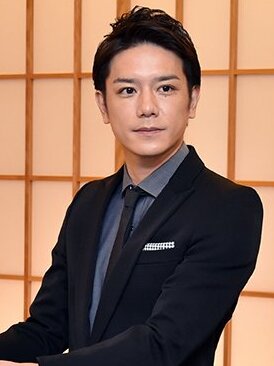
ฮิเดอากิ ทากิซาวะ

| name = ฮิเดอากิ ทากิซาวะ
| image = Hideaki Takizawa 20170831 1.jpg
| native_name = 滝沢秀明
| native_name_lang = ja
| birth_place = Hachiōji, โตเกียว, ประเทศญี่ปุ่น
| module = Infobox musical artist|embed=yes
| genre = เจ-ป็อป
| label = เอเว็กซ์กรุป
| background = นักร้องเดี่ยว
| years_active = –2018; 2019
ฮิเดอากิ ทากิซาวะ (; ; เกิด 29 มีนาคม พ.ศ. 2525) มีชื่อเรียกอีกชื่อหนึ่งว่า Tackey (タッキー) เป็นโปรดิวเซอร์บันทึกเสียงชาวญี่ปุ่นและอดีตนักร้องและนักแสดง ในปี ค.ศ. 2002 เขาเดบิวต์ร่วมกับ ซึบาสะ อิมาอิ ในชื่อวง ทักกี & สึบะซะ ภายใต้ค่ายเพลงเอเว็กซ์กรุปcite web|url=|title=Biography: Tackey & Tsubasa|last=True|first=Chris|publisher=Allmusic
ในปี ค.ศ. 2018 ทากิซาวะเกษียณจากวงการบันเทิงและกลายเป็นผู้ก่อตั้งและประธานของ Johnny's Island ซึ่งเป็นแผนกย่อยของ จอห์นนีและสหาย ในปี ค.ศ. 2019 เขาได้รับตำแหน่งรองประธานของจอห์นนีและสหาย
ทักกีเป็นน้องคนสุดท้องในพี่น้องทั้งหมด 5คน เขาได้รับแรงบันดาลใจจาก kinki kids และเข้าร่วมใน จอห์นนี่ (Johnny & Associates) ในเดือนเมษายน ปี1995 ขณะนั้นเขามีอายุเพียง 13ปี ในปีเดียวกัน เขาได้รับบทในภาพยนตร์เรื่อง Mokuyou no Kaidan รับบทเป็น Akaboshi Noboro เขาเล่นละครมาเรื่อยๆและมาโด่งดังอย่างมากในปี 1999 ในบทของKurosawa Hikaru นักเรียนมัธยมปลาย ซึ่งตกหลุมรักกับครูประจำชั้นซึ่งรับบทโดย Nanako Matsushima ในเรื่อง Majo no Jouken ซึ่งเป็นเรื่องแรกที่เขาได้รับบทนำ และได้รับคำวิจารณ์ในทางที่ดี
== ผลงานเพลง ==
=== ซิงเกิล ===
| class="wikitable plainrowheaders" style="text-align: center;" border="1"
! rowspan="2" scope="col" style="width:16em;" | ชื่อ
! rowspan="2" scope="col" style="width:1em;" | ปี ค.ศ.
! colspan="2" scope="col" | อันดับสูงสุด
! rowspan="2" scope="col" style="width:8em;" | ยอดชาย
|-
! scope="col" style="width:3em;font-size:85%;" | Oricon|JPNefn|group=upper-alpha|Sources for chart positions are as follows: "Ai Kakumei", "Sha La La / Mugen no Hane", "Hikari Hitotsu".
! scope="col" style="width:3em;font-size:85%;" | Billboard Japan Hot 100|JPN efn|group=upper-alpha|Sources for chart positions are as follows: "Ai Kakumei", "Sha La La / Mugen no Hane", "Hikari Hitotsu".
|-
! scope="row" |
| rowspan="4" | 2009
| 1 || 2
| 72,000
|-
! scope="row" |
| rowspan="2" | 1 || 4
| rowspan="2" | 53,000
|-
! scope="row" |
| 81
|-
! scope="row" |
| 1 || 3
| 54,000
|-
! scope="row" | efn|group=upper-alpha|Digital single.
| 2014
| – || –
|
|-
| colspan="5" align="center" style="font-size:90%;" | "–" หมายถึงการบันทึกที่ไม่ได้ขึ้นชาร์ตหรือไม่ได้เผยแพร่ในพื้นที่นั้น
|
== ผลงานการแสดง ==
=== ละคร ===
*Suru Hodo, Ai Shiteru (2016)
*Orthros no Inu (2009)
* TV Asahi 50th anniversary drama :: Kokuchisezu (2008)
* Yukinojo Henge (2008)
* Romio & Juliet (2007)
* TV24hr Drama :: Kimi ga kureta natsu (2007)
* Satomi Hakkenden（里見八犬伝） (2006)
* โยะชิตสึเนะ（義経) (2005)
* Chichi no umi, boku no sora（父の海、僕の空） (2004)
* Boku dake no madonna（僕だけのマドンナ） (2003)
* Taiyou no kisetsu（太陽の季節） (2002)
* Antique ~seiyou kotou yougashiten~ (2001)
* Speed Star (2001)
* Strawberry on the Shortcake (2001)
* Taiyou ha Shizumanai（太陽は沈まない） (2000)
* Shin Oretachi no Tabi (1999)
* Majo no Jouken（魔女の条件） (1999)
* Genroku Ryouran（元禄繚乱） (1999)
* Nekketsu Renai Michi (1999)
* Kokoro no tobira（心の扉） (1998)
* News no onna（ニュースの女） (1998)
* All star chushingura matsuri (1998)
* Timekeepers (1997)
* Dareka ga dareka ni koishite iru (1996)
* Kaiki Club (1995)
* The Chef (1995)
* Mokuyou no kaidan（木曜の怪談） ~kaima kurabu~ (1995)
=== รายการโทรทัศน์ ===
* Oogosho Japan ( 2008 )
* Zubari iu wa yo!（ズバリ言うわよ！） (2004-2008)
* Golden Muscle (2003~2004)
* Uso! Japan (2001~2003)
* Music Enta (2000)
* Gakibara Teikoku 2000!（ガキバラ帝国2000！） (2000)
* Music Jump (1999)
* yattaru j!（やったるJ！） (1999)
* 8jida-J（8時だJ!） (1998~1999)
=== ละครเวที ===
* Takizawa kakumei
* Takizawa enbujou (2007~)
* "One" History of Tackey (2007)
* Osaka Umeda Koma Theatre / Dream Boy (พฤษภาคม ค.ศ. 2004)
* Tokyo Teigoku Theatre / Dream Boy (มกราคม ค.ศ. 2004)
* Osaka Shochikuza / Mask (1998)
* Kyoto Shutter 1200 / Kyo to Kyo (1997)
=== โฆษณา ===
* Wii
* Nissin
* Olympus
* AMO
* Oromin C
* Shiseido
* Kirin Supli Mineral Water
* Fujifilm
* Soh
* Crunky
* Dream Cast
* PS2
== อ้างอิง ==
== แหล่งข้อมูลอื่น ==
* เว็บไซต์อย่างเป็นทางการของทักกี & สึบะซะ
*
หมวดหมู่:จูเนียร์
หมวดหมู่:นักแสดงญี่ปุ่น
หมวดหมู่:นักร้องญี่ปุ่น